Michiyo Tsujimura

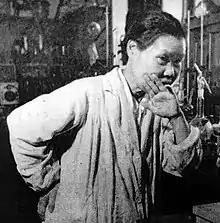
Tsujimura in 1948

was a Japanese agricultural scientist and biochemist whose research focused on the components of green tea. She was the first woman in Japan to receive a doctoral degree in agriculture.